Nord 4.061 to 4.340

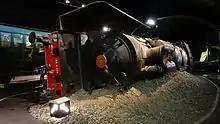
140.A.259 displayed on its side at the Cité du Train in Mulhouse

Only 140.A.259 has been preserved, without its tender; it is in the collection of the Cité du train in Mulhouse. It is displayed on its side to evoke the acts of sabotage performed by railwaymen at the time of the Resistance.